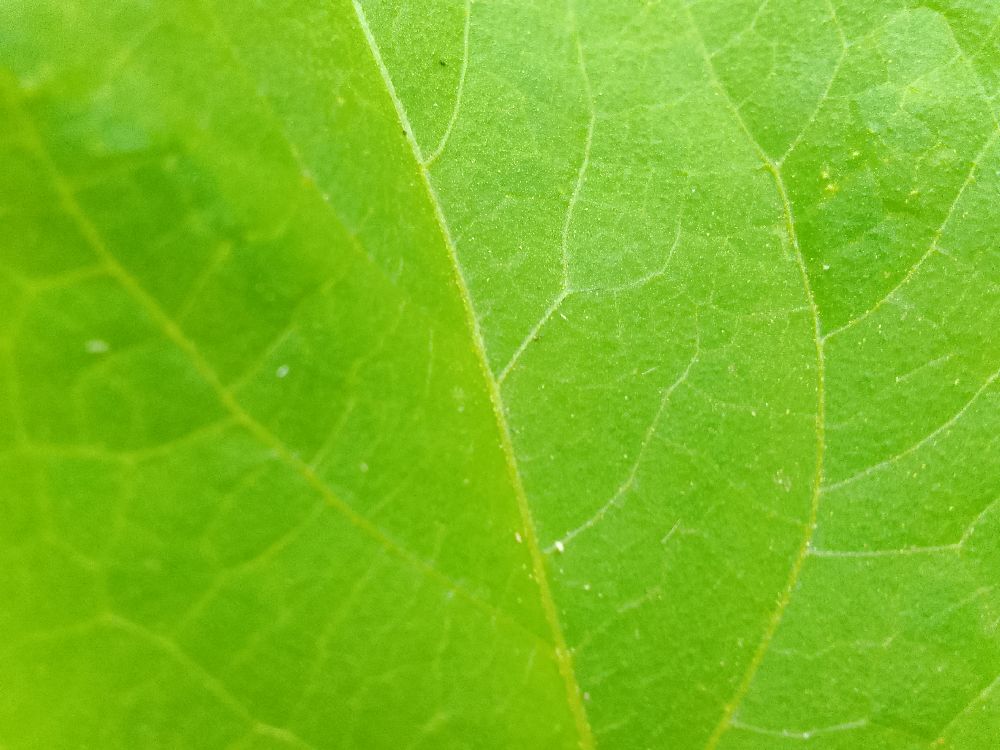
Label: healthy